Francis Quadrangle

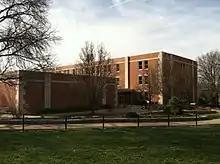
The Geology Building

Hill Hall was built in 1950 and named after former President of The University Albert Ross Hill.